Burslem railway station

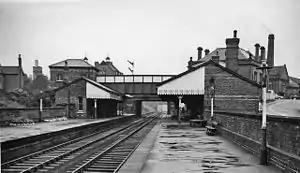
The station in 1962

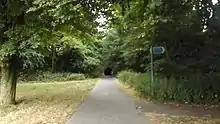
Station site in 2018

Burslem railway station was a station on the Potteries Loop Line that served the town of Burslem, Staffordshire. It was located on Moorland Road, adjacent to Burslem Park. It should have opened with the extension of the Potteries Loop Line from Hanley on 1 November 1873 but the Board of Trade inspector was not satisfied so there was a delay of a month before opening.